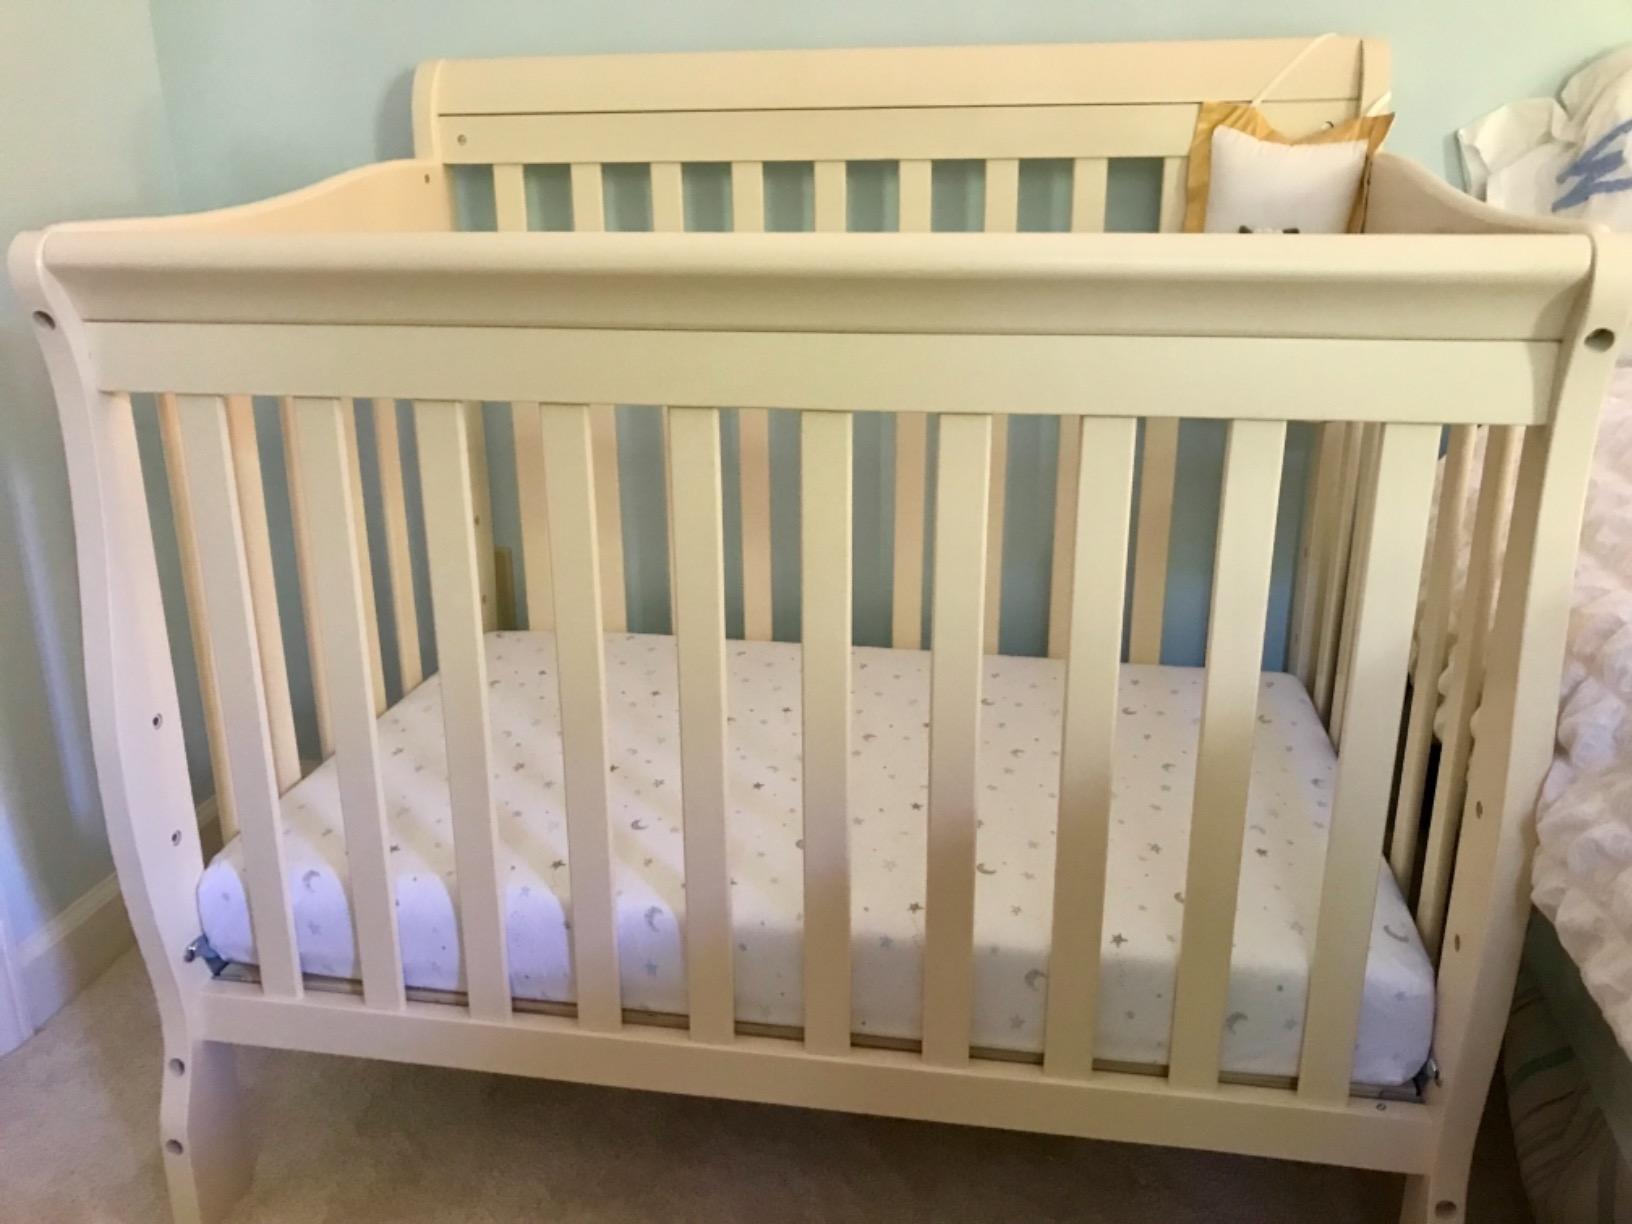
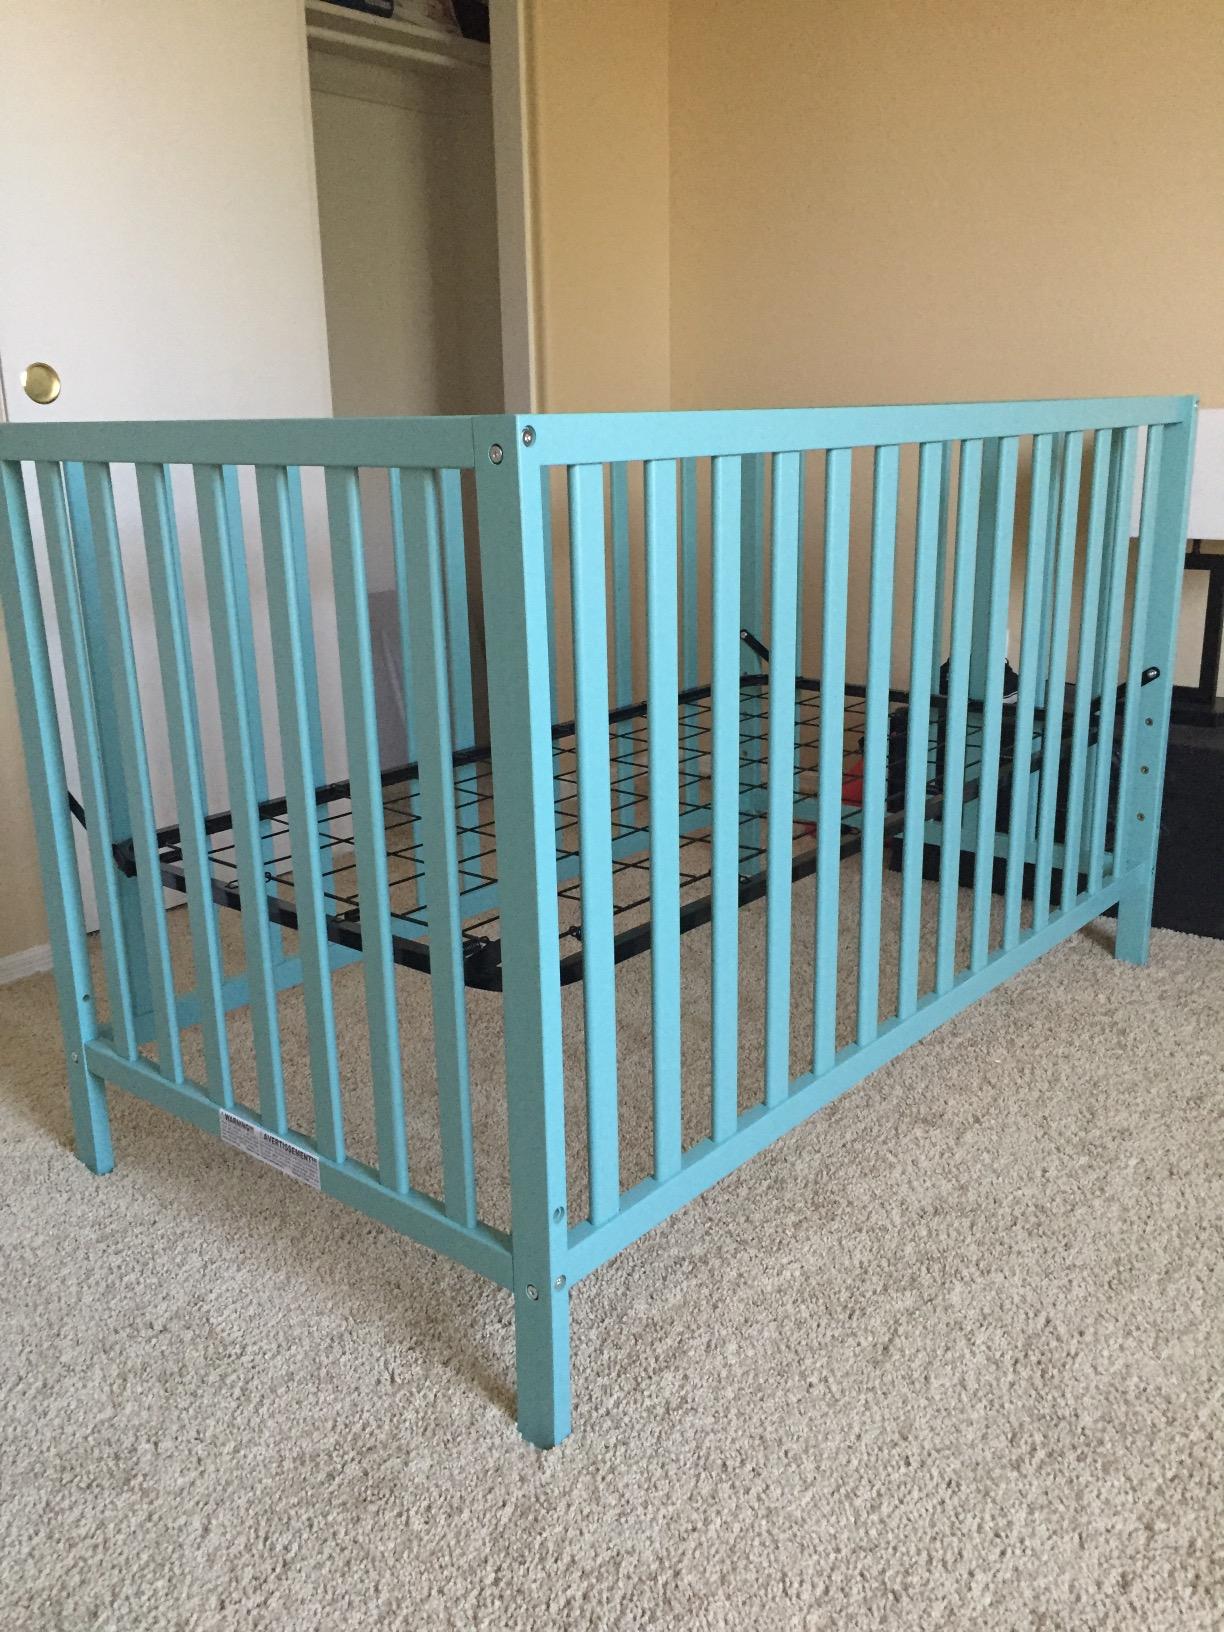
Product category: products_crib
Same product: no